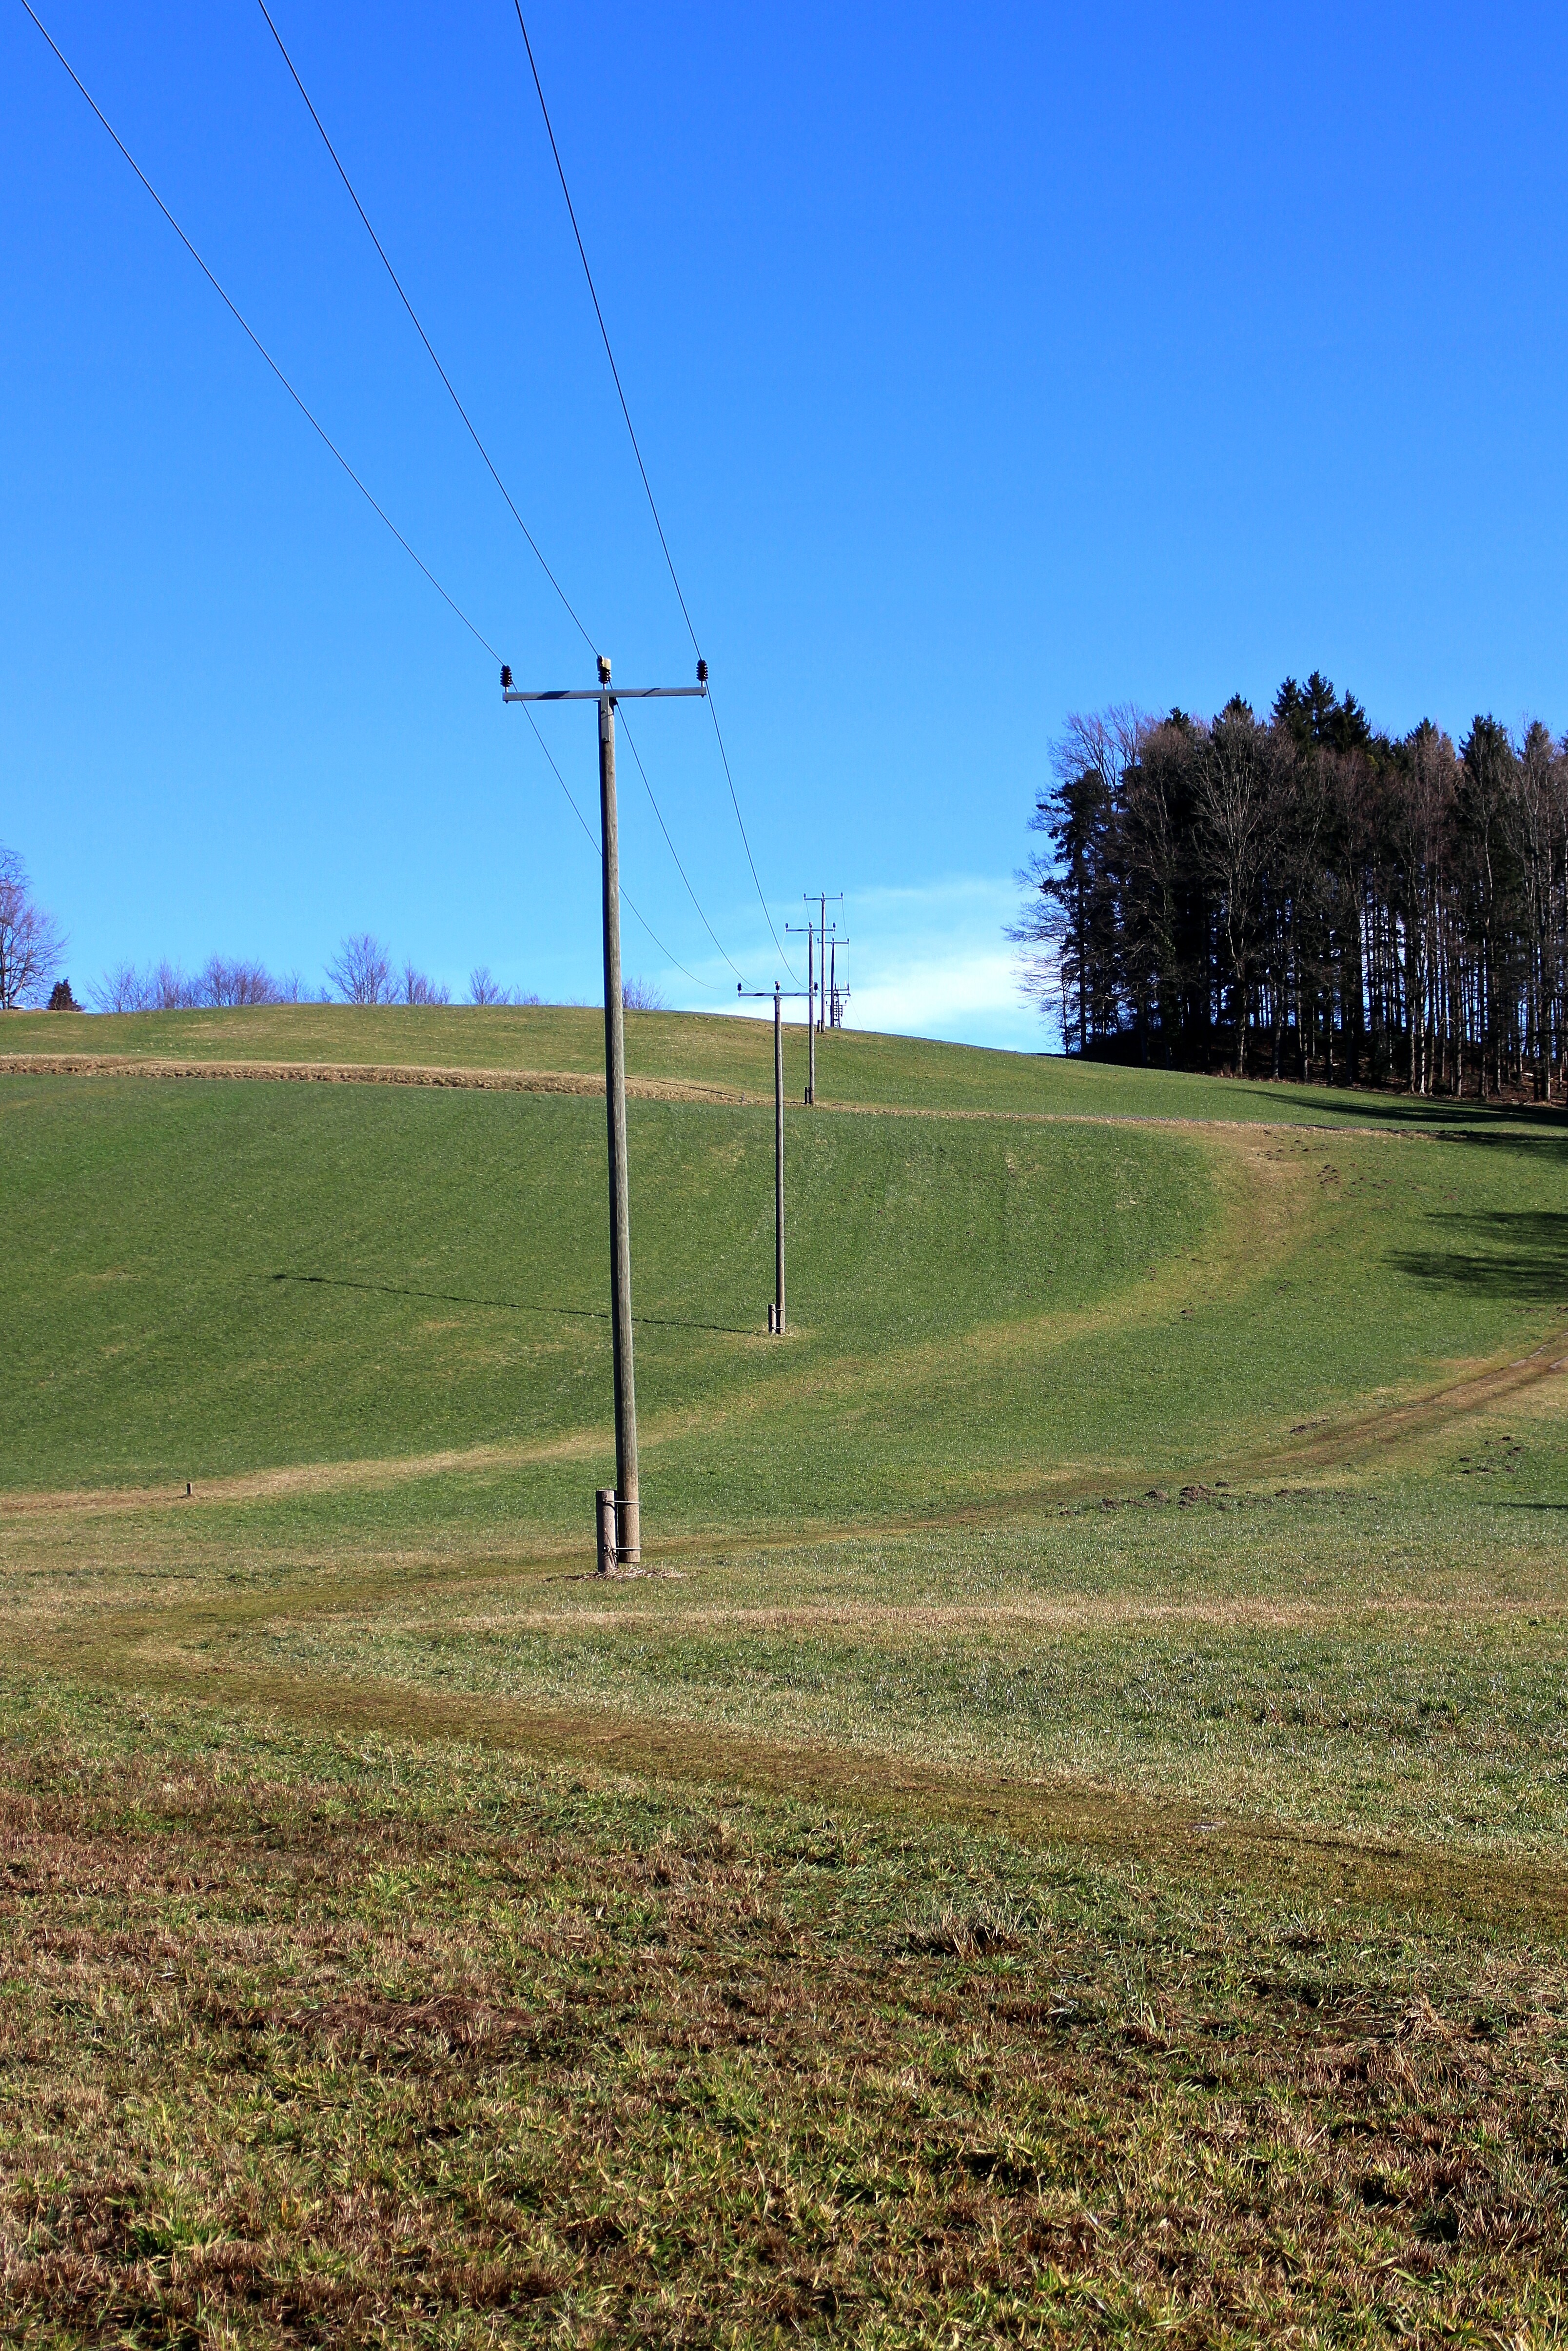
landscape, tree, nature, grass, structure, technology, field, lawn, meadow, prairie, hill, wind, power line, pasture, soil, electricity, agriculture, plain, energy, current, grassland, upper lines, power poles, power supply, power lines, rural area, high voltage energy, grass family, woody plant, sport venue